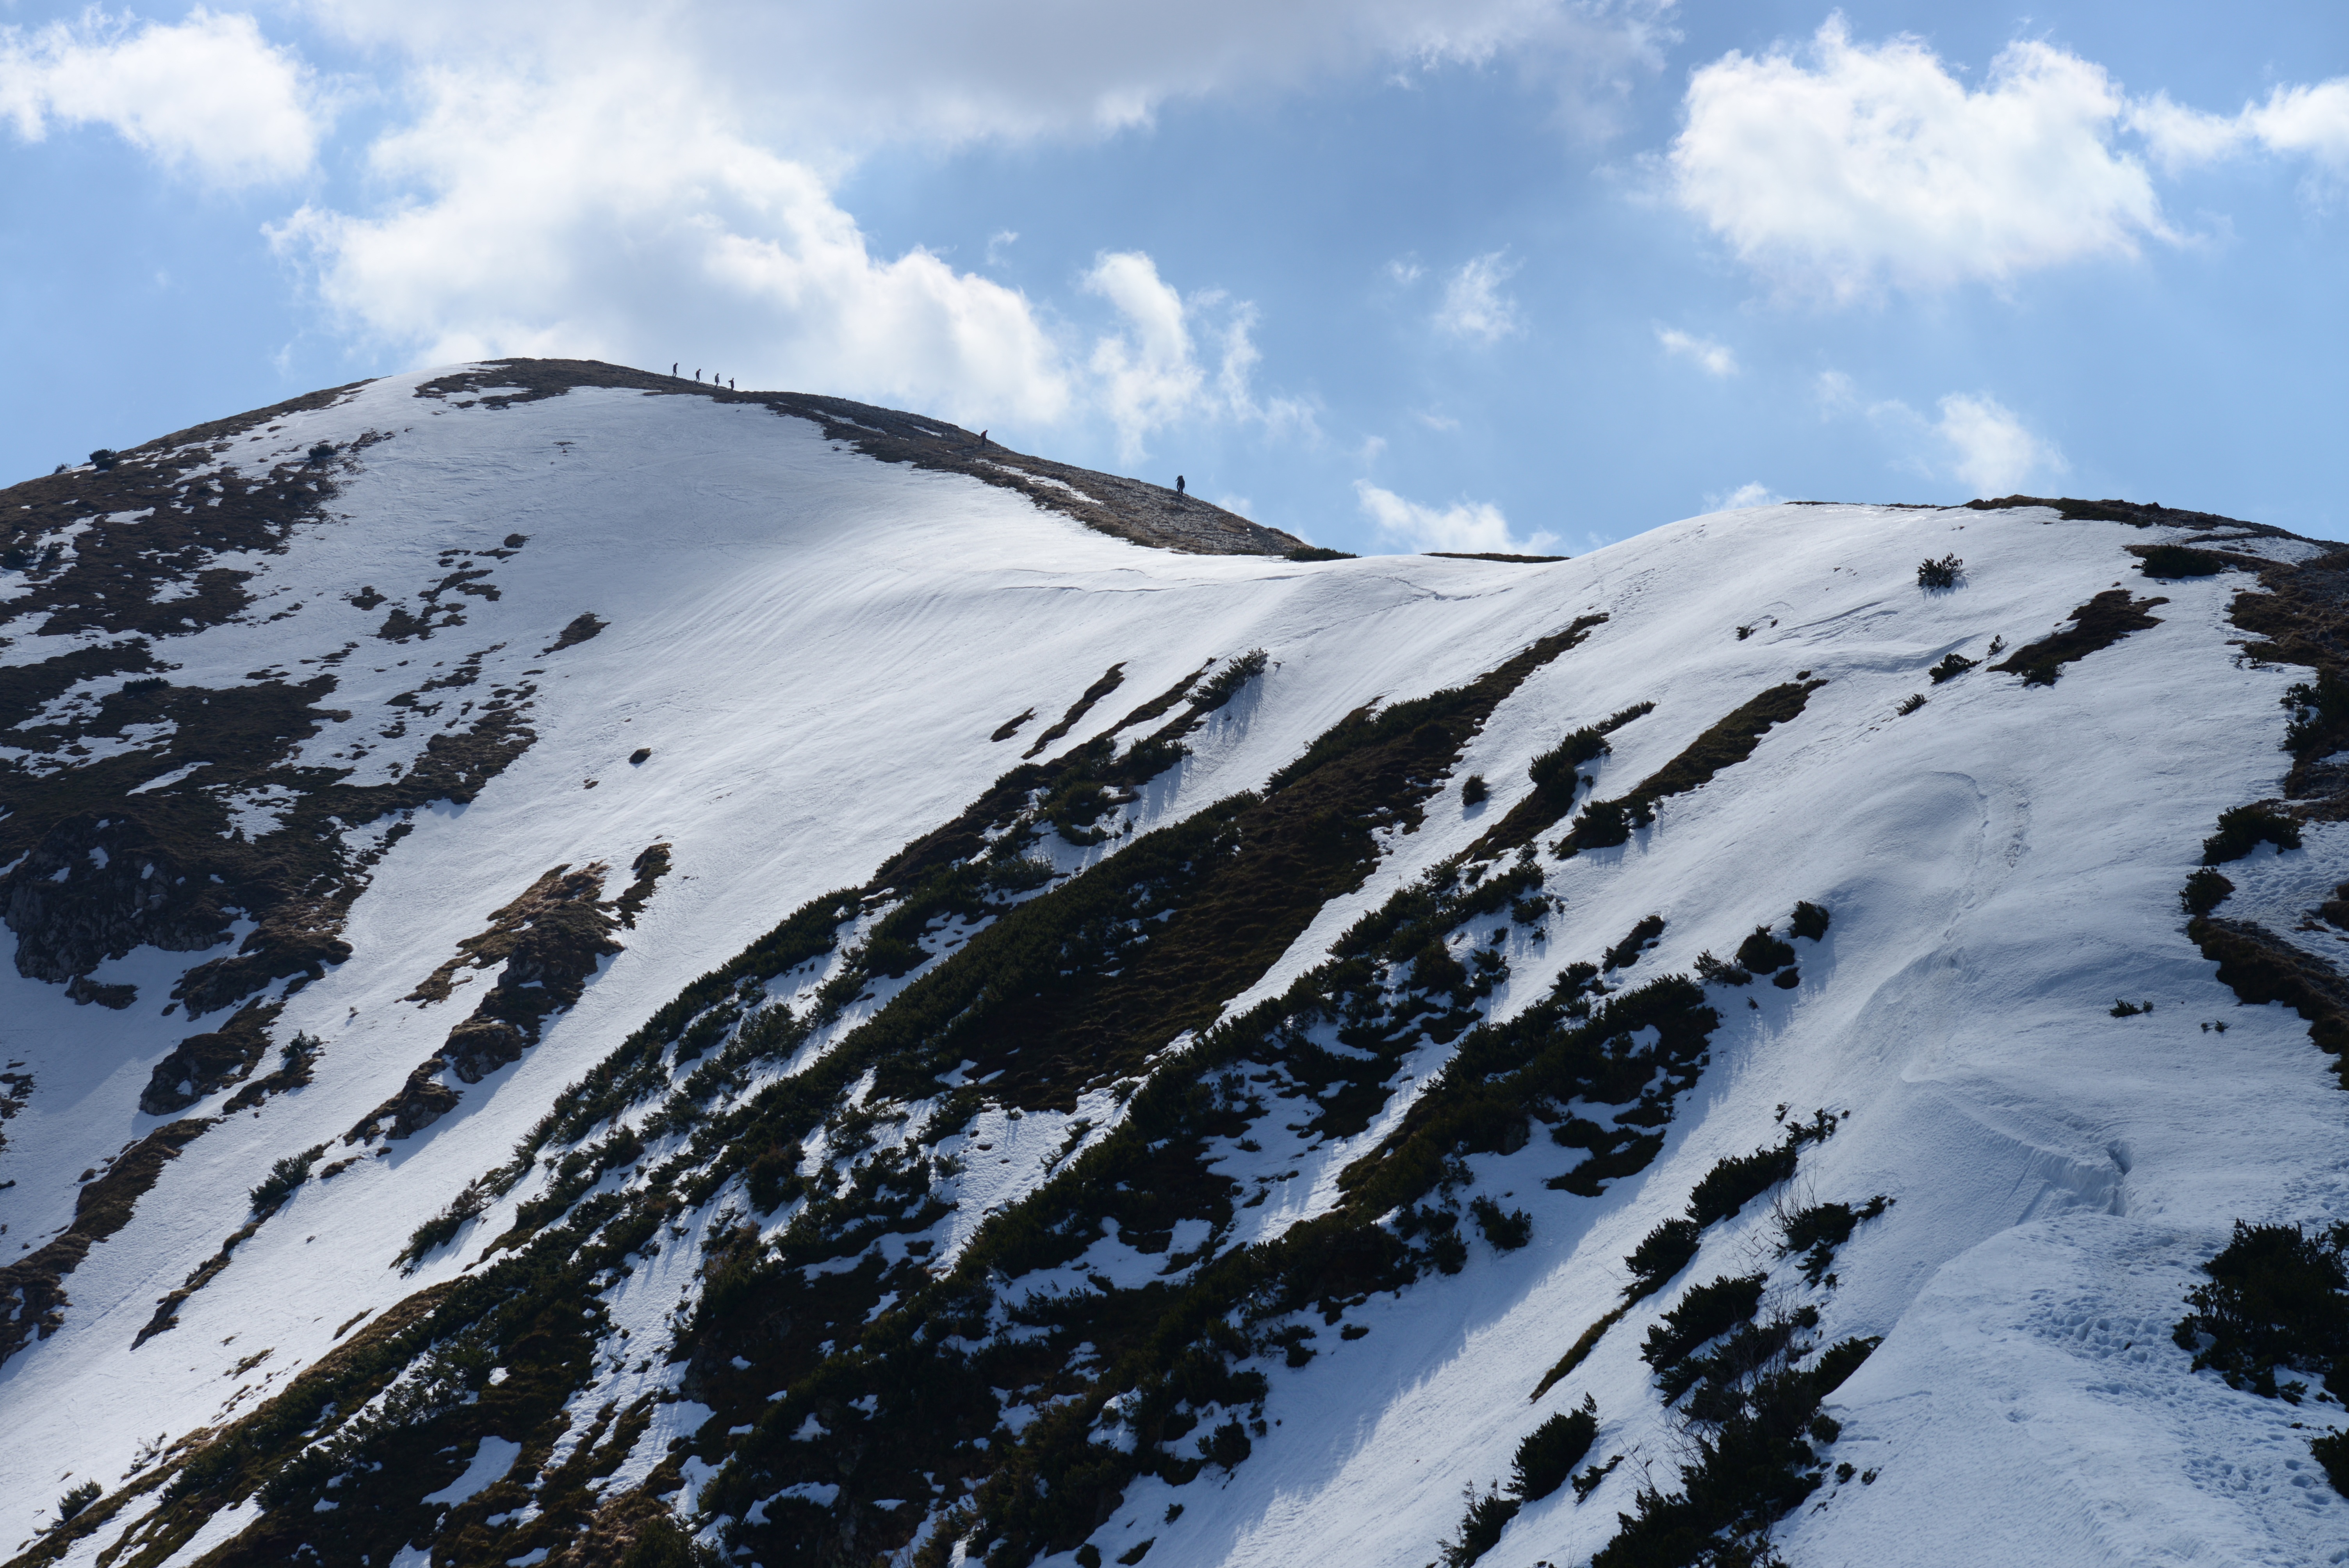
landscape, nature, mountain, snow, winter, trail, mountain range, panorama, weather, tourism, season, ridge, summit, mountaineering, top view, mountains, alps, poland, beauty, fell, top, tatry, landform, ski touring, mountain pass, ski mountaineering, geographical feature, mountainous landforms, geological phenomenon